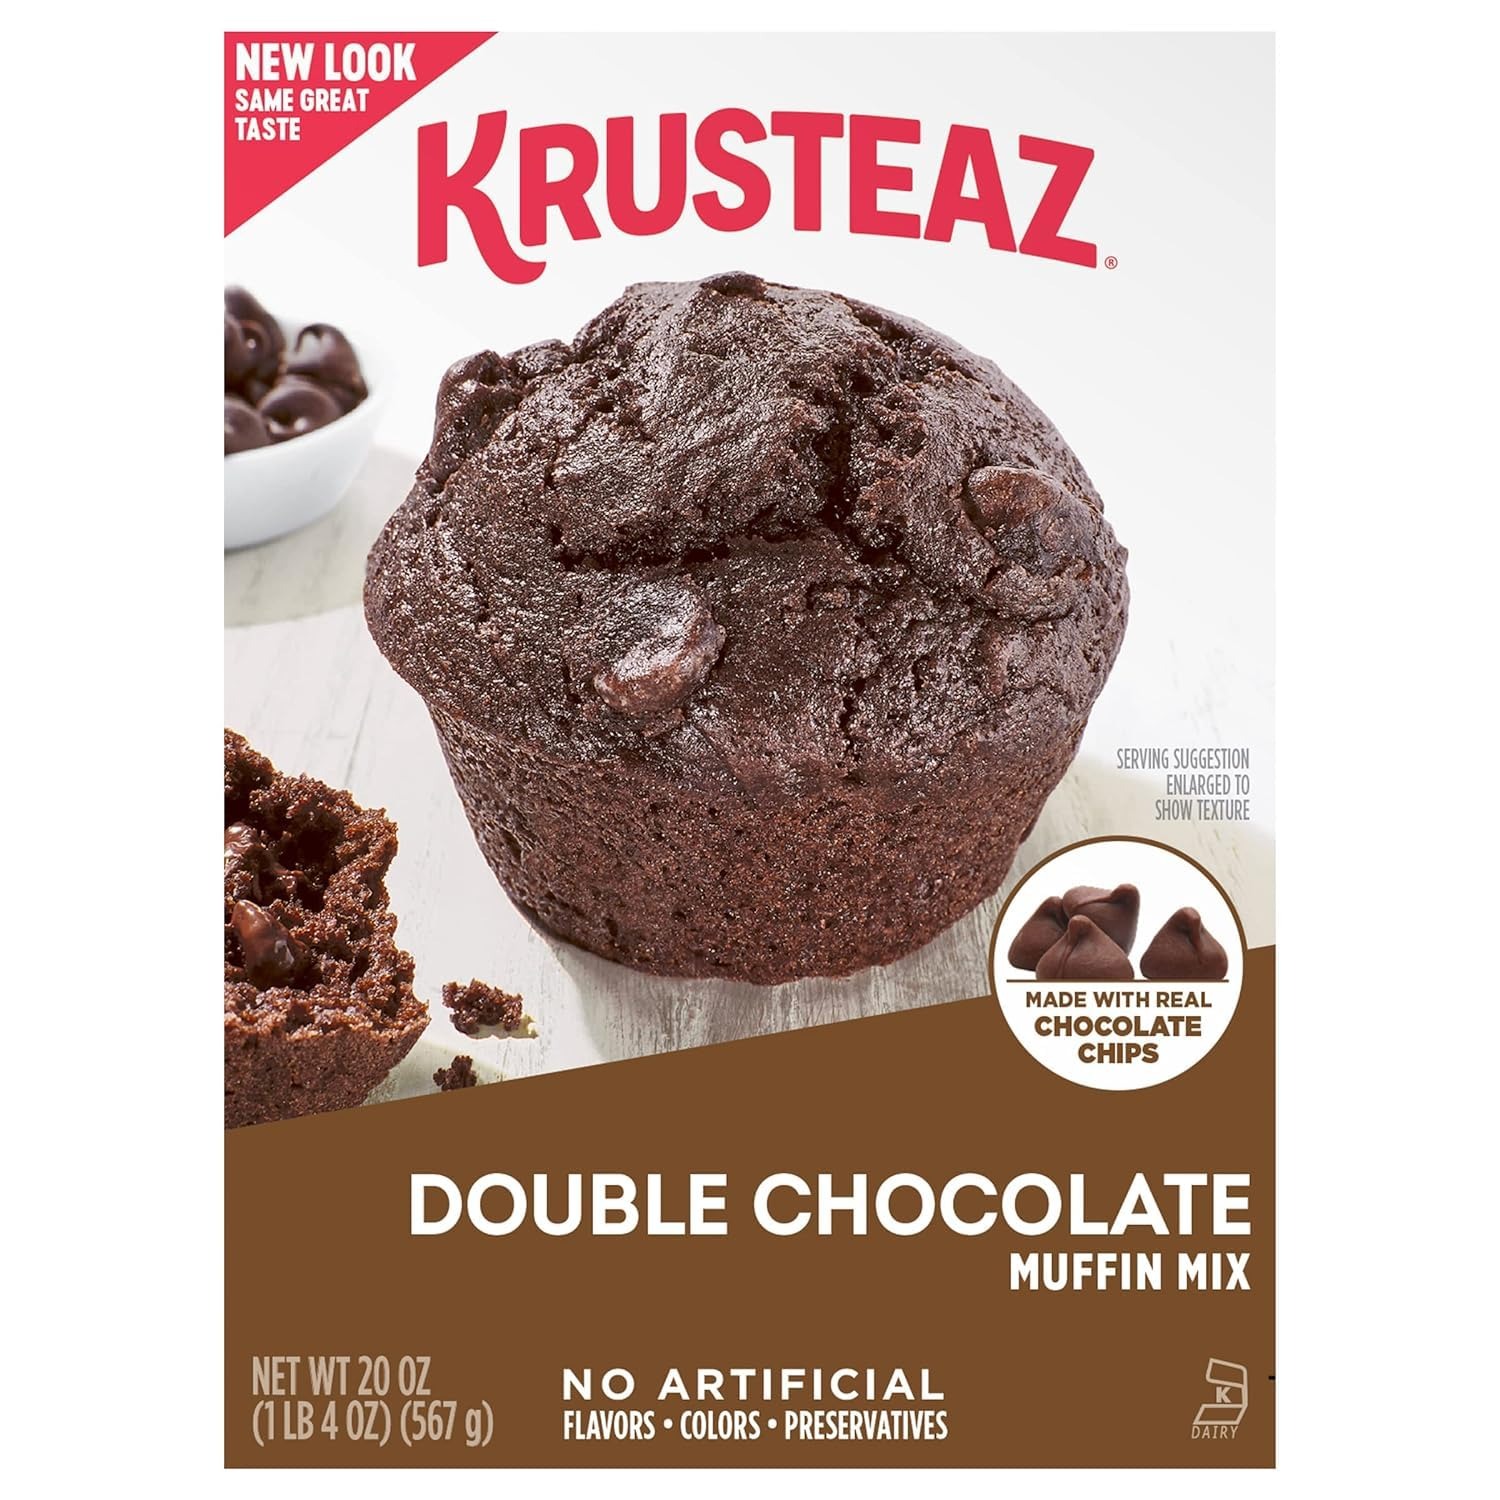
Item Name: Krusteaz Muffin Mix, Double Chocolate Muffin Mix, Made with Real Chocolate Chips & No Artificial Flavors, Colors or Preservatives, 20 Ounce Box (Pack of 12)
Bullet Point 1: DOUBLE CHOCOLATE DECADENCE: The Krusteaz Double Chocolate Muffin hype is real. Take just one bite of these deliciously decadent muffins, and you’ll see why we’re the #1 Premium boxed muffin brand in the United States.
Bullet Point 2: EASY TO MAKE: Just add water, oil and eggs to the mix and stir until blended, then bake. To keep your muffins fresh, store them in a tightly covered container.
Bullet Point 3: MAKE IT YOUR OWN: Each box of Krusteaz Double Chocolate Muffin Mix makes 12 standard muffins, 30 mini muffins or a delicious double chocolate loaf. Let’s say that again: delicious double chocolate loaf. Dial up the decadence by mixing in marshmallows, caramels or nuts. With Krusteaz, one mix means endless possibilities.
Bullet Point 4: INGREDIENTS WE’RE PROUD OF: Krusteaz Double Chocolate Muffin Mix is made with real chocolate and no artificial flavors, no artificial colors and no artificial preservatives.
Bullet Point 5: WHAT'S INCLUDED: Every order of this mix includes twelve 20-ounce boxes with a shelf life of 548 days from production. Pick up an extra box to always keep Krusteaz Double Chocolate Muffin on hand when you crave it!
Product Description: Imagine taking a bite of chocolate on top of chocolate, followed by another bite of chocolate on top of chocolate, on top of even more chocolate. Well, you can stop imagining, because you can order Krusteaz Double Chocolate Muffin Mix right now and be whipping up a fresh batch of muffins before you know it. Enjoy them as they are (decadently delicious), serve them with ice cream or even dunk them in milk. There’s no wrong way to enjoy chocolate on top of chocolate on top of even more chocolate.
Value: 20.0
Unit: Ounce

Price: 90.98